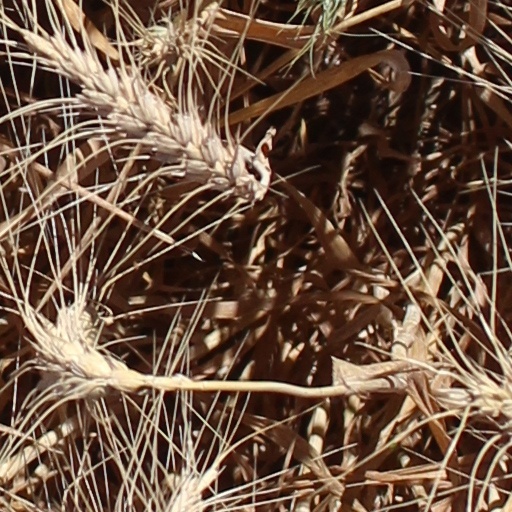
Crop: wheat